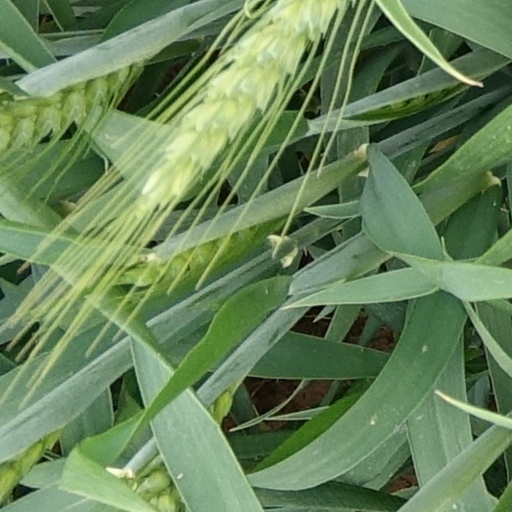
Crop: wheat